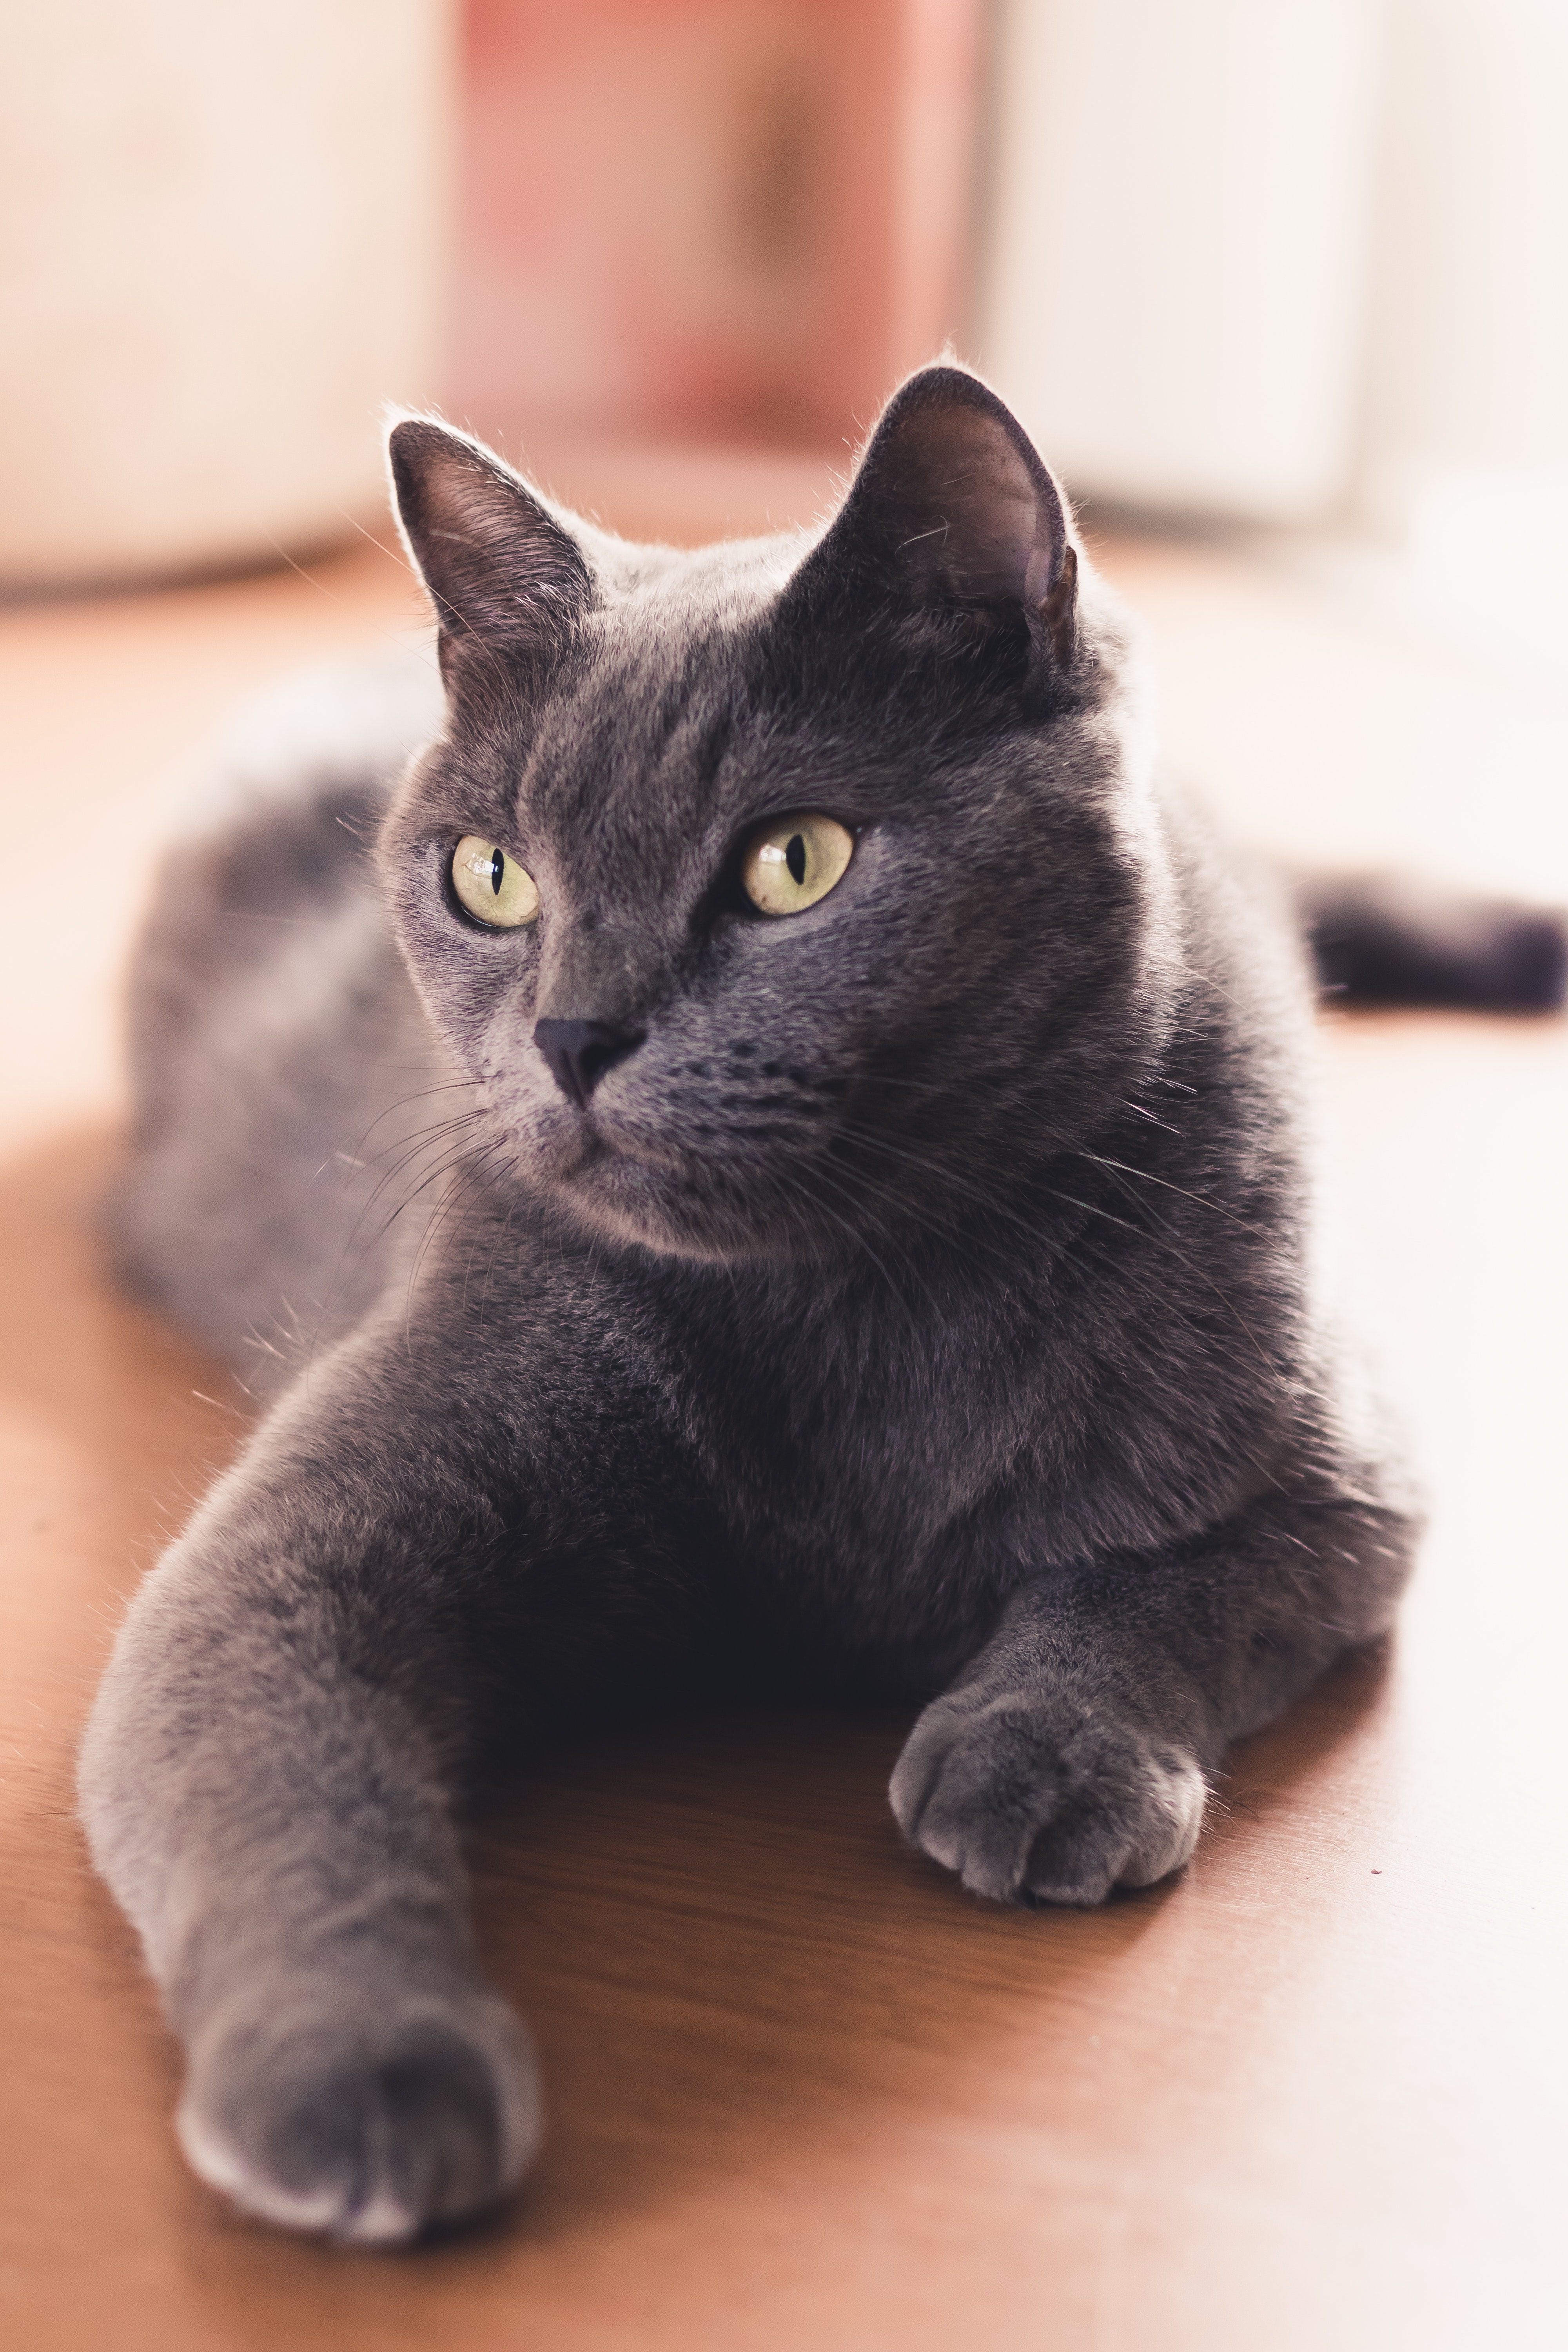
cat, mammal, vertebrate, small to medium sized cats, felidae, whiskers, carnivore, korat, british shorthair, russian blue, chartreux, domestic short haired cat, nebelung, snout, black cat, kitten, asian, burmese, european shorthair, polydactyl cat